Mount Polley mine

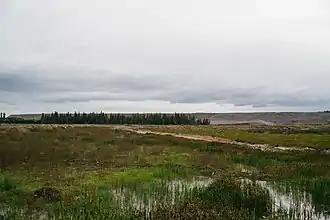
Remediation work to restore wetlands was a priority of the Mount Polley Remediation strategy

In June 2015, the Post-Event Environmental Impact Assessments Report was published as part of the second phase of the strategy. The report was submitted by Golder Associates to the Mount Polley Mining Corporation to determine the physical, biological, and chemical implications 6–8 months after the dam breach. The report detailed steps taken by the MPMC to stabilize the tailings storage facility by creating two rock berms inside the facility, to provide safe access to Hazeltine creek by reducing the elevation of Polley Lake behind the point of the blockage caused by the discharge of tailings effluent, and to stop inputs from the tailings storage facility. Specialists and environmental scientists and engineers were hired to study the impact of the spill from the tailings dam. This team studied where tailings effluent was deposited on land and in surrounding water environments, in particular how the bottom of Quesnel Lake was affected and how the structures of Hazeltine and Edney creeks had changed. Chemical studies studied soil, water and sediment changes, while biological studies were focused on the effect of aquatic plant and animal life, in particular those at the sediment layer. Biological assessment also studied soil-dependent biota in the areas surrounding Quesnel Lake and Polley Lake.